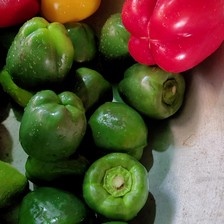
Label: capsicum